Marcelo Salas

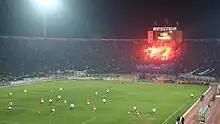
Salas' farewell match on 2 June 2009 at the Estadio Nacional

During the training for the 1998 FIFA World Cup in France, Chile played a friendly match with England in front of about 65,000 people at the legendary Wembley Stadium on 11 February 1998. In a memorable match, Chile won 2–0 with goals of "The Killer". The first, of great invoice, with perfect control, spin and definition, without letting the ball touch the ground after a pass of more than 60 meters. The second, a penalty that he created after brilliantly dribbling the English defender Sol Campbell.